Aster Aweke

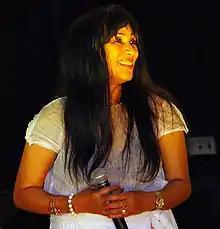
Aster Aweke performing at a 2012 concert in Melbourne, Australia.

Aster Aweke (born 1959) is an Ethiopian singer-songwriter. Aster's voice has attracted broader public popularity, especially tracing back in 1990s singles and her single "Abebayehosh" in Ethiopian New Year. She is best known for her 1999 album "Hagere" and her 2006 album "Fikir". She moved to the United States in 1981, and she returned to Ethiopia in 1997.